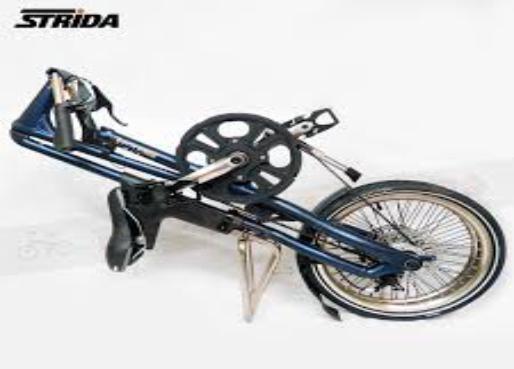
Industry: Sports